Shankhari Bazaar

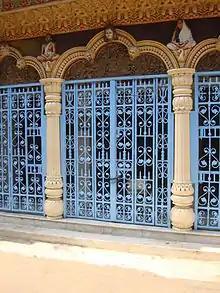
Temple Gate

The area was dominated by the Shankhari community, who derived their name from Shankha, a decorated bangle crafted from slices of Shankha or conch shells. A Shankha bangle is the symbol that indicates that a Hindu woman is married. In the 17th century, the Shankharis (conch shell workers) were reportedly brought to Dhaka by the Mughal emperor, who allotted them this area for settlement; it later became known as Shankhari Bazaar.